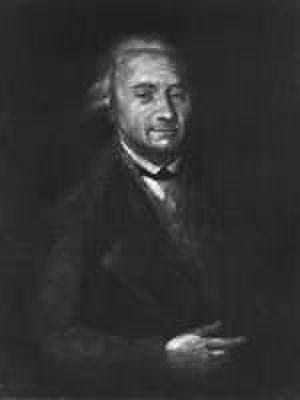
Melchiorre Cesarotti est un littérateur italien, né à Padoue.